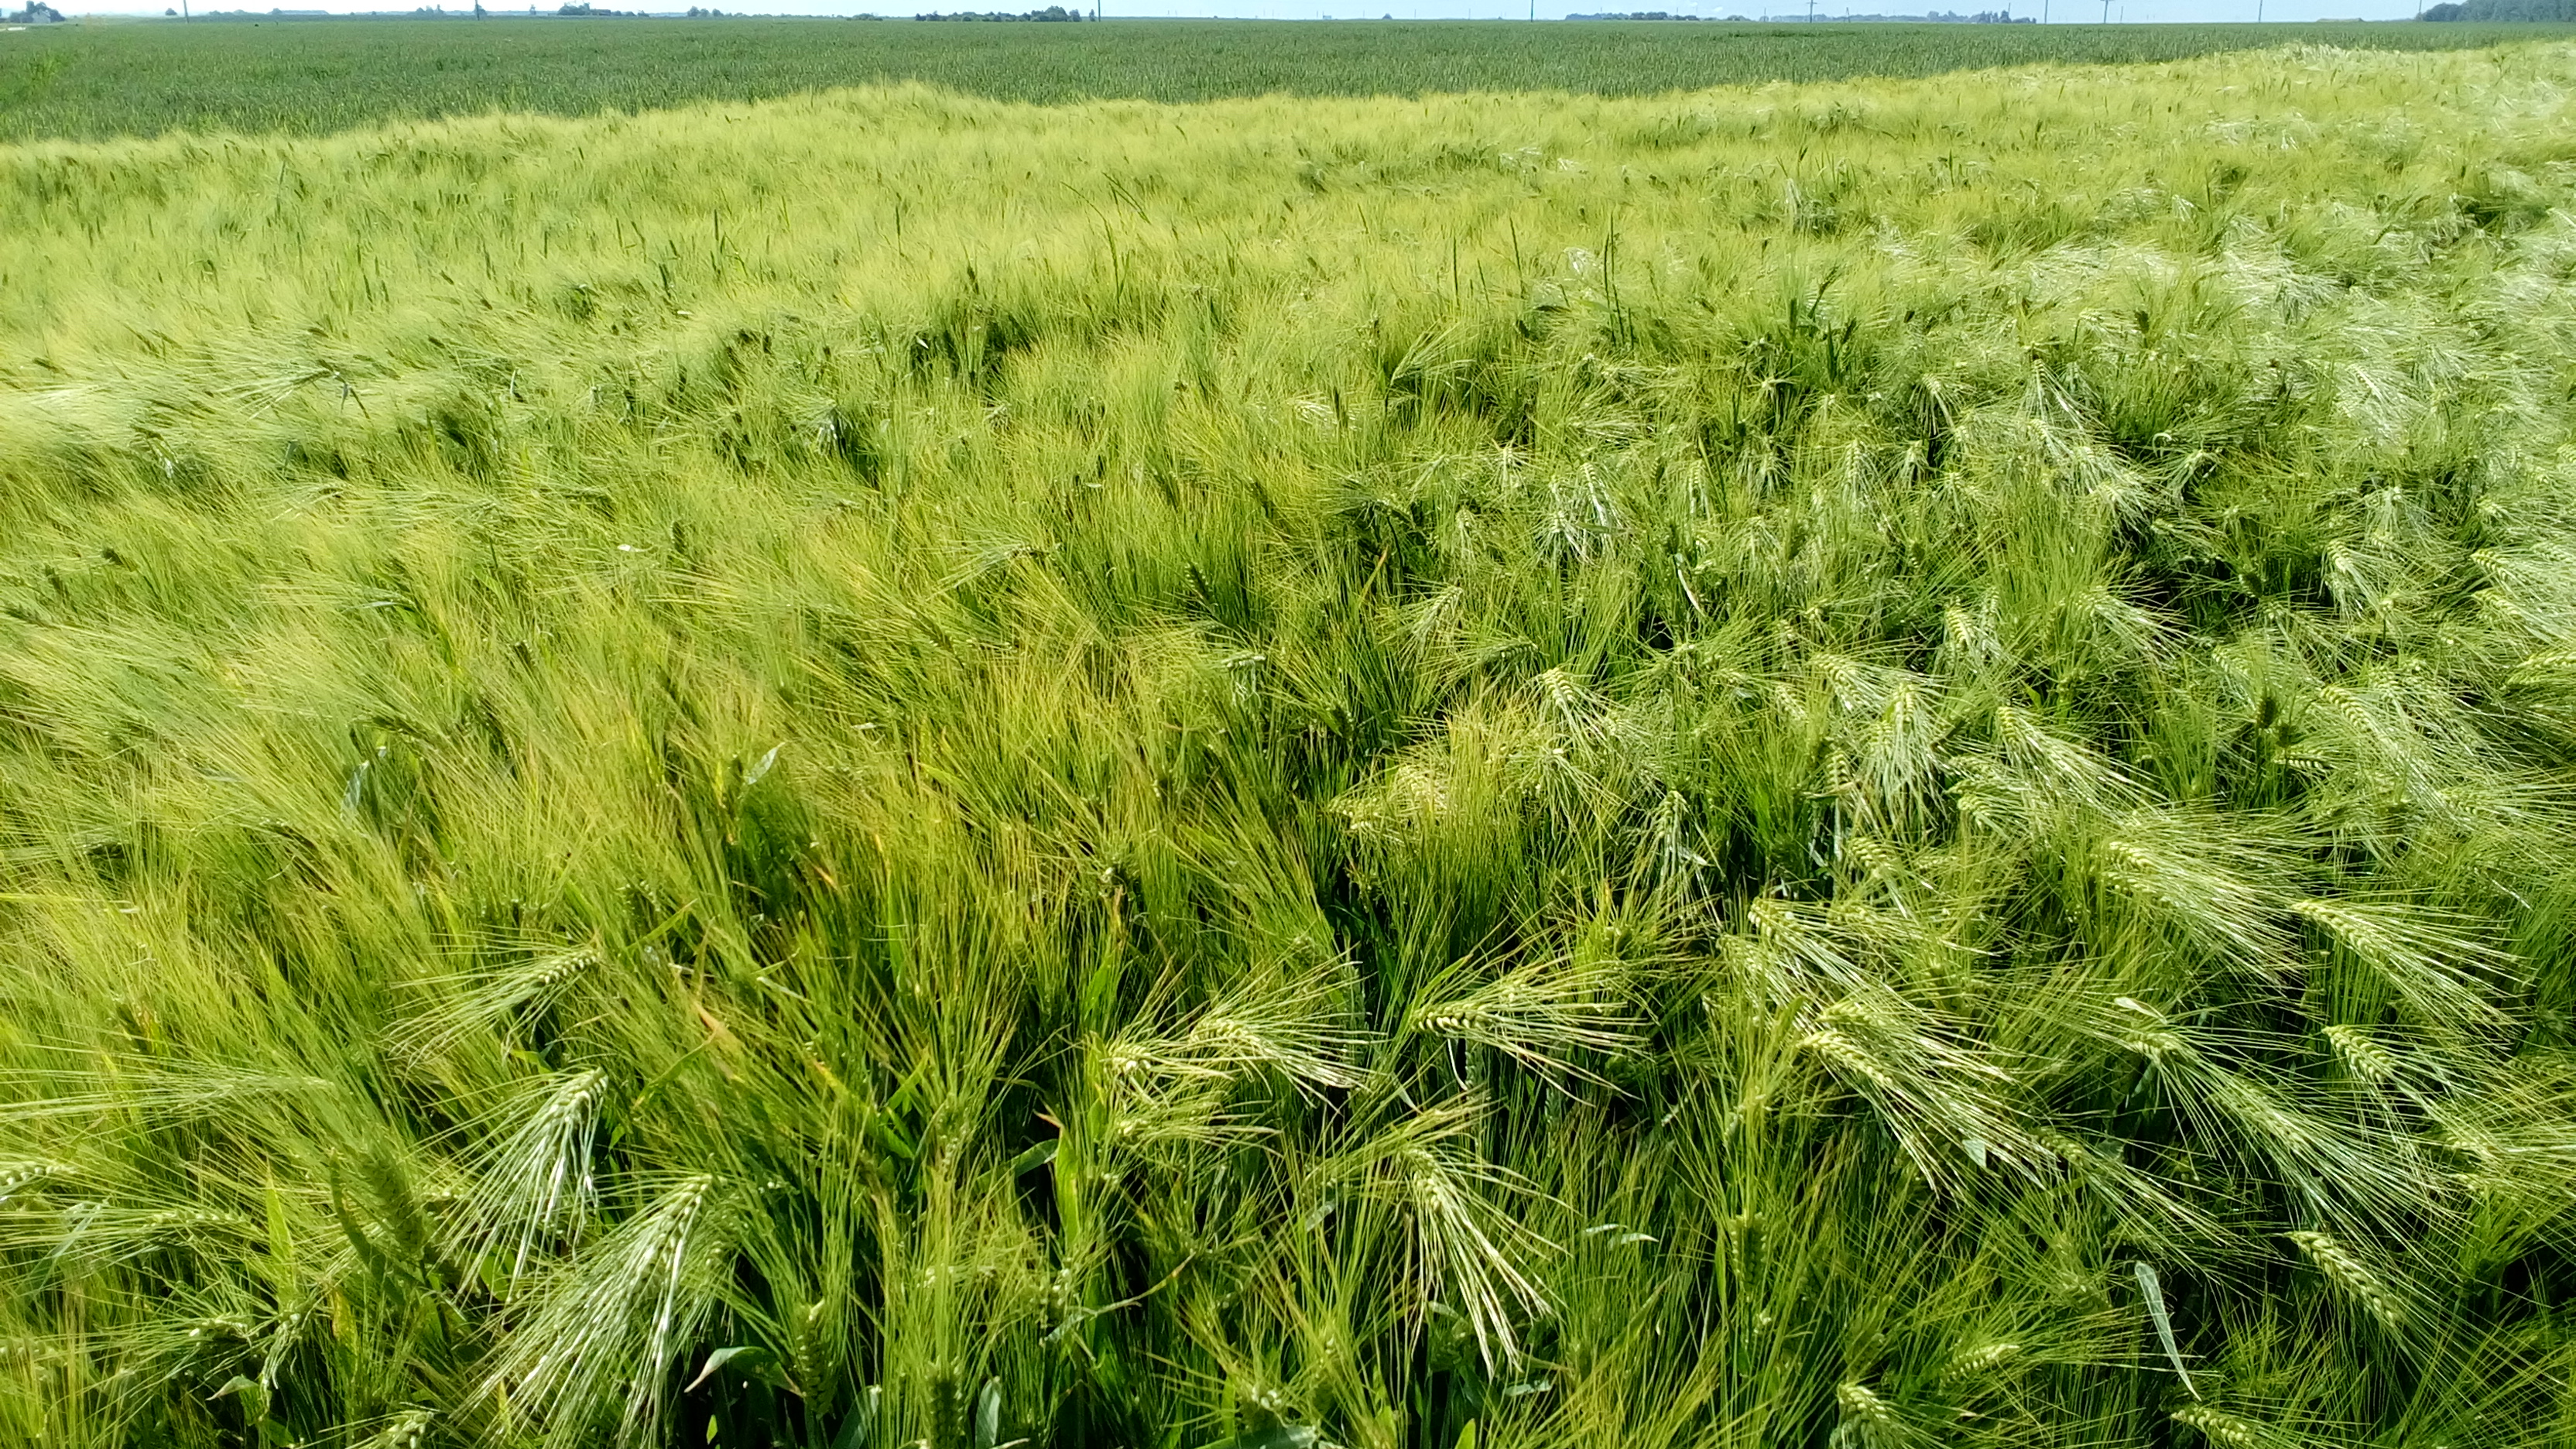
winter, field, ecosystem, crop, vegetation, grass, grass family, barley, agriculture, grassland, triticale, food grain, rye, hordeum, prairie, cereal, ecoregion, shrubland, wheat, steppe, commodity, grain, plant community, pasture, paddy field